Daniel Webster

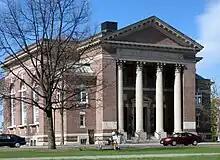
Webster Hall, at Dartmouth College.

Encouraged by Fillmore's professed lack of desire to pursue the Whig nomination in the 1852 U.S. presidential election, Webster launched another campaign for the presidency in 1851. Fillmore was sympathetic to the ambitions of his secretary of state, but he was unwilling to completely rule out accepting the party's 1852 nomination, as he feared doing so would allow his rival, William Seward, to gain control of the party. Another candidate emerged in the form of General Winfield Scott, who, like previously successful Whig presidential nominees William Henry Harrison and Zachary Taylor, had earned fame for his martial accomplishments. Scott had supported the Compromise of 1850, but his association with Seward made him unacceptable to Southern Whigs. As Southerners retained a lingering distrust of Webster, they threw their backing behind Fillmore. Thus, Scott emerged as the preferred candidate of most Northern Whigs, Fillmore became the main candidate of Southern Whigs, and Webster was only able to win backing from a handful of delegates, most of whom were from New England.